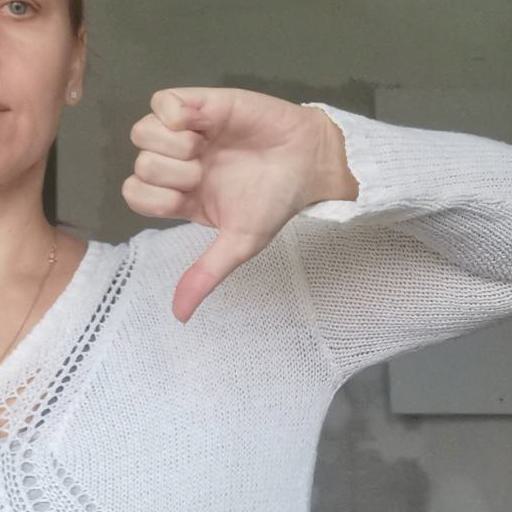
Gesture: dislike